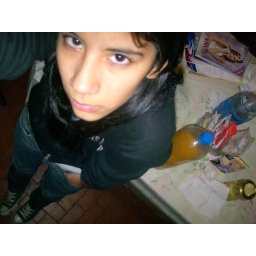
The girl in the dirty SHIRT